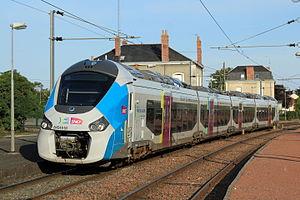
CDG Express est un projet de liaison ferroviaire en région Île-de-France, entre la gare de Paris-Est à Paris et l'aéroport de Paris-Charles-de-Gaulle.
Le Régiolis est une génération de rames automotrices construites par Alstom issues de la famille Coradia. La SNCF et les régions françaises ont actuellement commandé plus de 350 éléments pour les relations TER. La première rame est présentée le 4 juillet 2013 en Aquitaine, et la première mise en service s'effectue le 22 avril 2014 sur le réseau TER Aquitaine, avec plus d'un an de retard sur le calendrier initial. La SNCF emploie aussi ces rames dans le cadre du réseau transfrontalier Léman Express.
Le TER Pays de la Loire, ou Aléop en TER depuis 2019, est l'ensemble de lignes TER qui couvre la région administrative des Pays de la Loire. Il représente quatre-cent-vingt circulations de trains par jour de pleine semaine, totalisant 24 500 train-km. Des lignes routières organisées par le Conseil régional des Pays de la Loire ainsi que des lignes routières TER complètent l'offre ferroviaire. Elles représentent environ cent-vingt circulations d'autocars ou 8 000 véhicule-km par jour de pleine semaine. Cent-vingt-trois gares sont à la disposition des voyageurs, auxquelles s'ajoutent cent-dix-sept points d'arrêt routiers.